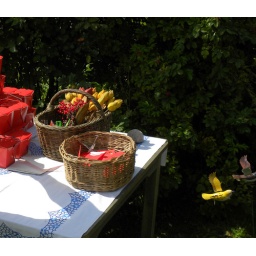
the basket contains the little red envelopes used in the tea ceremony